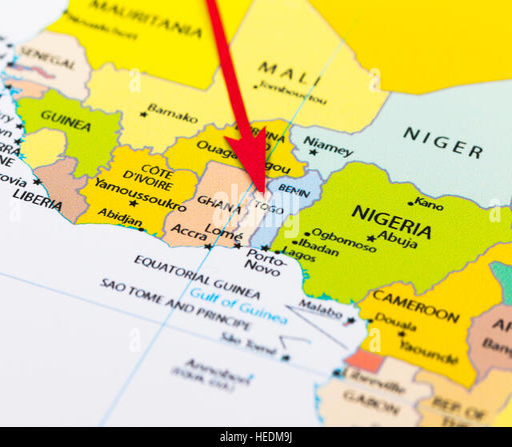
red arrow pointing republic on the map of continent